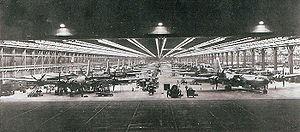
L'usine Lockheed Martin de Marietta est un important site de construction aéronautique, situé dans la Dobbins Air Reserve Base à Marietta, près d'Atlanta, en Géorgie.